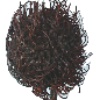
Label: Rambutan 1